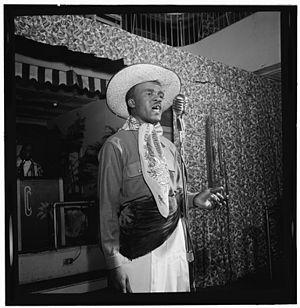
Rupert Grant, plus connu sous le nom de Lord Invader, fut l'une des grandes voix du calypso. Il est né à Port of Spain, Trinité-et-Tobago le 13 décembre 1914 et mourut à New York le 15 octobre 1961.